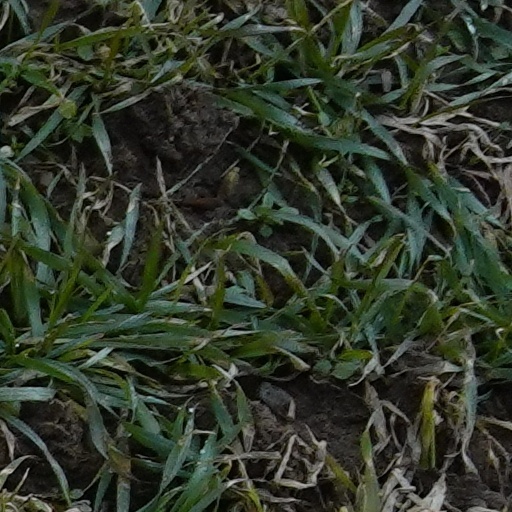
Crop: wheat